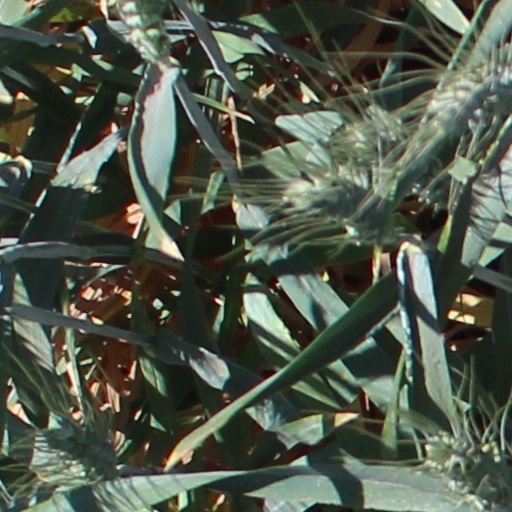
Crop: wheat